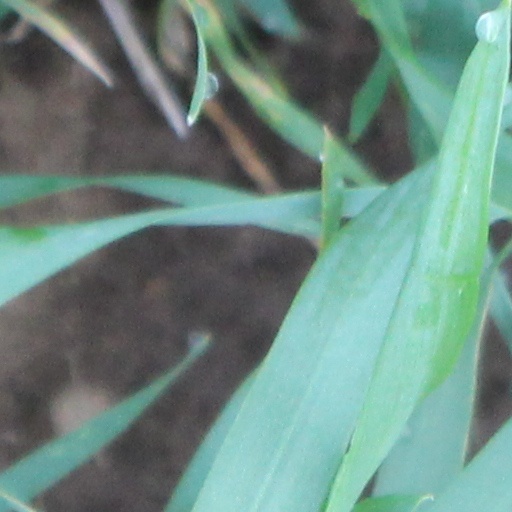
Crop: wheat